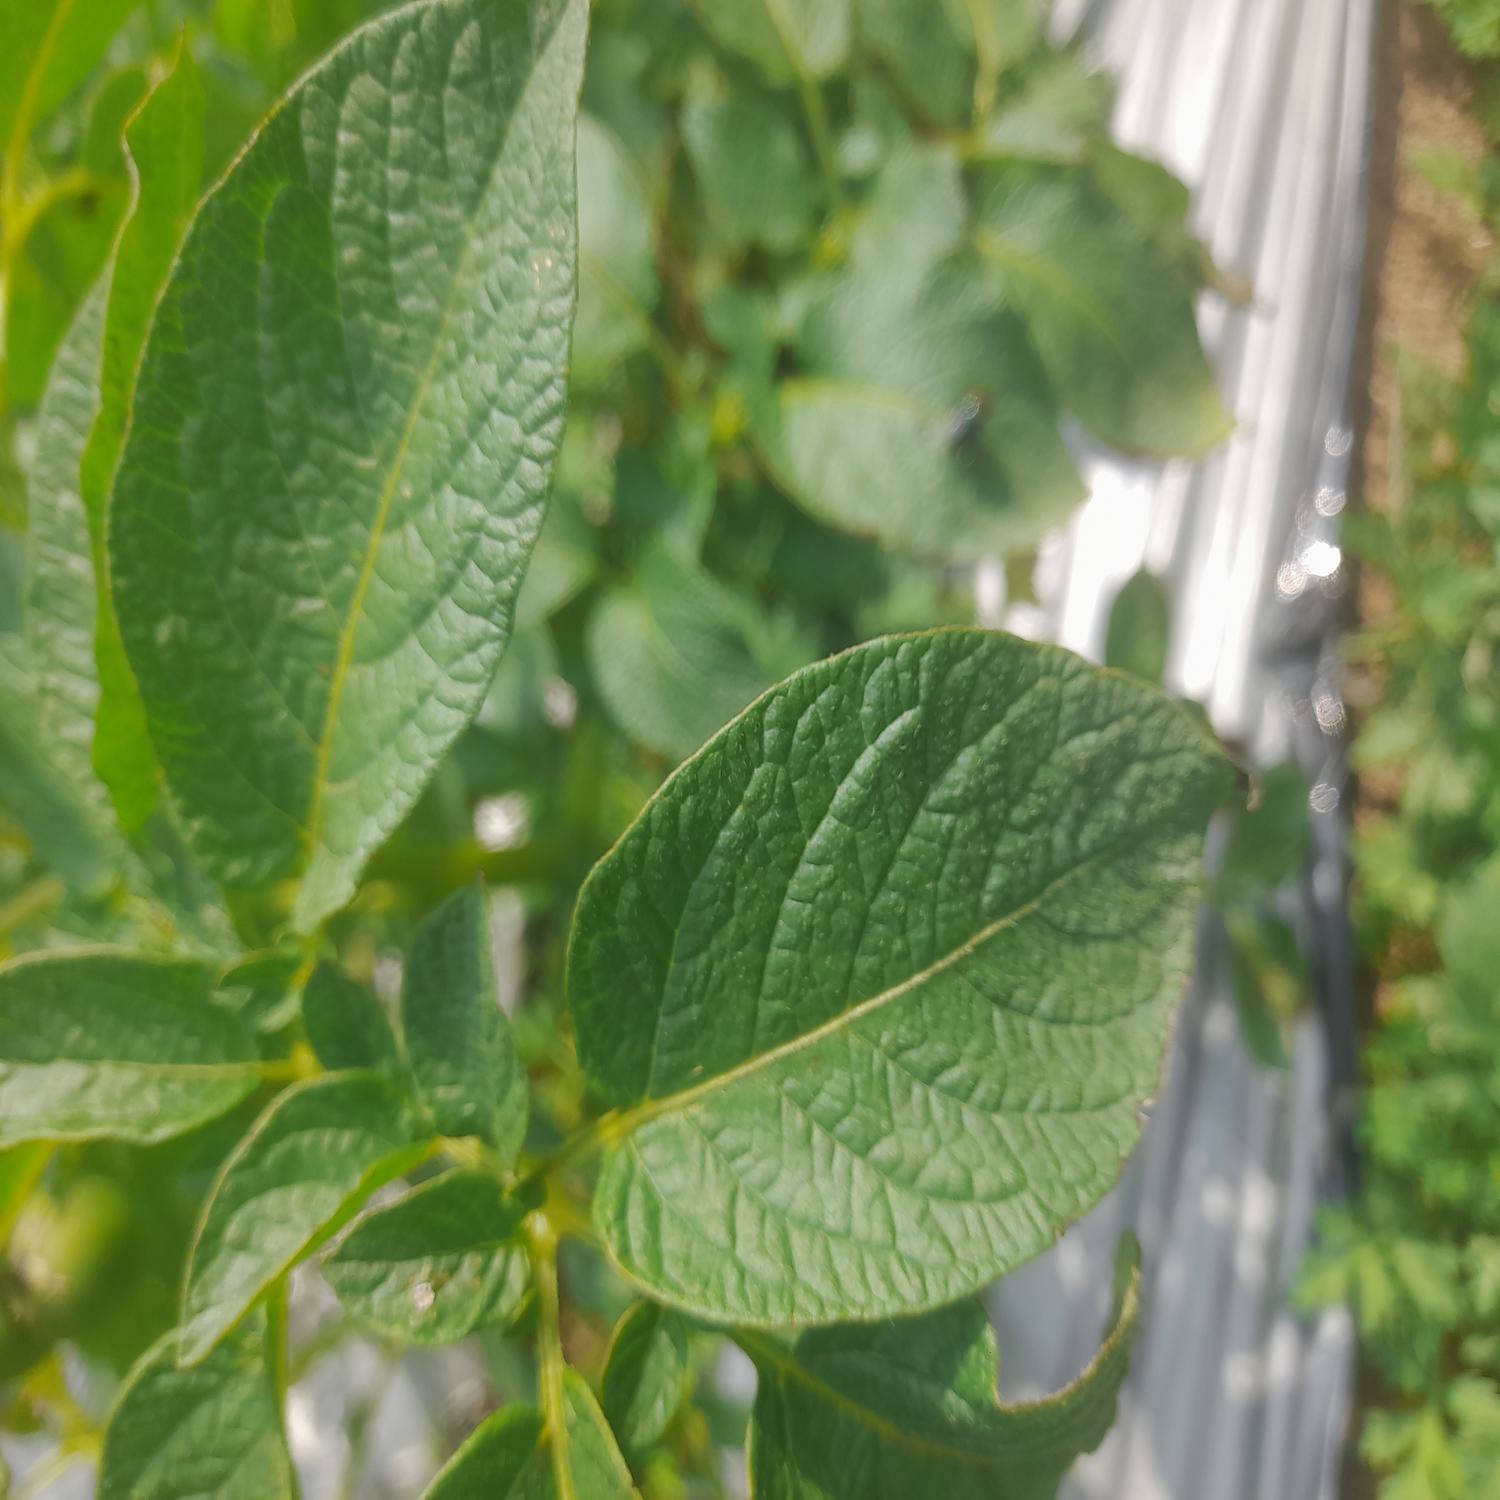
Label: Healthy